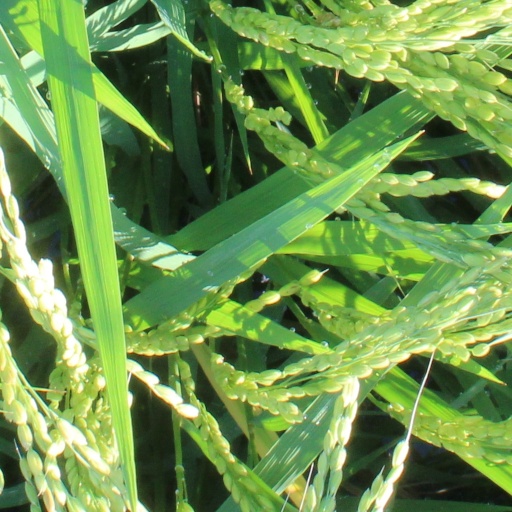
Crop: rice